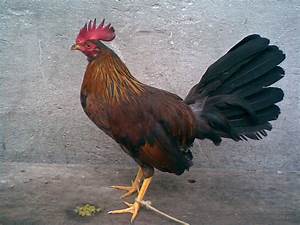
Label: chicken